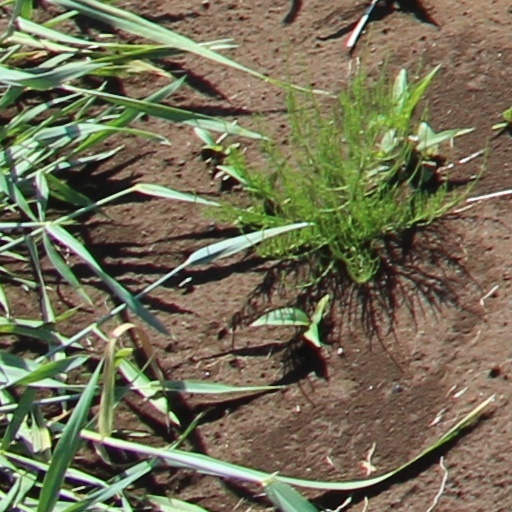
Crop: wheat